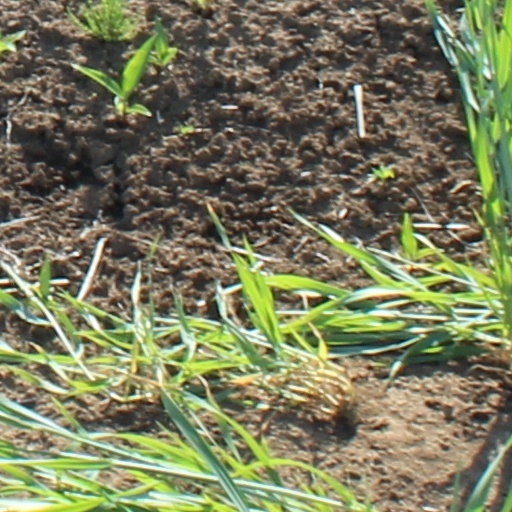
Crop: wheat